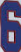
Number: 6